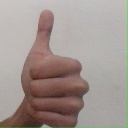
अक्षर: थ